Chris Chase

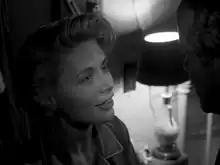
Chase in "Killer's Kiss" (1955)

Chris Chase (born Irene Greengard; January 12, 1924 – October 31, 2013), also known by the stage name Irene Kane, was an American model, film actress, writer, and journalist. Her best-known role was in "Killer's Kiss". She later wrote advice books and co-authored several celebrity autobiographies. She is the sister of Nobel Prize-winning neuroscientist Paul Greengard.